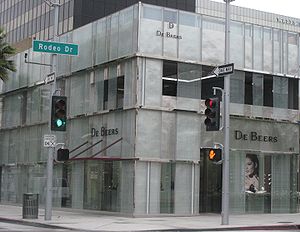
De Beers
De Beers er en koncern, som driver virksomhed med bl.a udvinding af og handel med diamanter. Koncernen blev grundlagt i det sydlige Afrika af Cecil Rhodes. De forskellige datterselskaber indenfor De Beers-gruppen er ansvarlig for cirka 40 procent af verdens diamantproduktion, i værdi.